Marycliff-Cliff Park Historic District

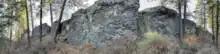
The Cliff for which the area is named

The Marycliff section of the historic district is located on sloping land below a basalt cliff on the bottom flank of Spokane's South Hill. It is closer to the city center than the Cliff Park section above, and being below the cliff was more easily integrated into the city at the time. As such, it is the older of the two sections of the historic district. Development in the area began in the late 1880s and it quickly became one of Spokane's most elite neighborhoods, home to many of the young city's most prominent and wealthy families. Homes in the area were built facing northward, down the hill, which offered commanding views of the city center below as well as the surrounding terrain for miles around.